Klaus Händl

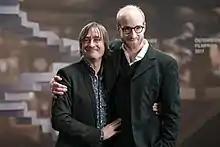
Klaus Händl (left) and Lukas Turtur

Klaus Händl (born September 17, 1969) is an Austrian actor, writer and director.